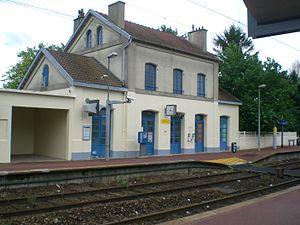
gare de belloy en france vu derriere
La gare de Belloy - Saint-Martin est une gare ferroviaire française de la ligne de Montsoult - Maffliers à Luzarches, située dans la commune de Belloy-en-France. Elle se situe à 29,2 km de la gare de Paris-Nord.